Kentville Research and Development Centre

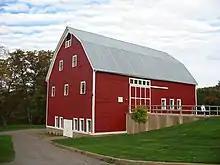
The Main Barn

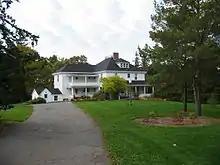
Blair House Museum

, the centre employs 35 researchers with a total staff of 120, and continues its projects and studies concerning agricultural research.